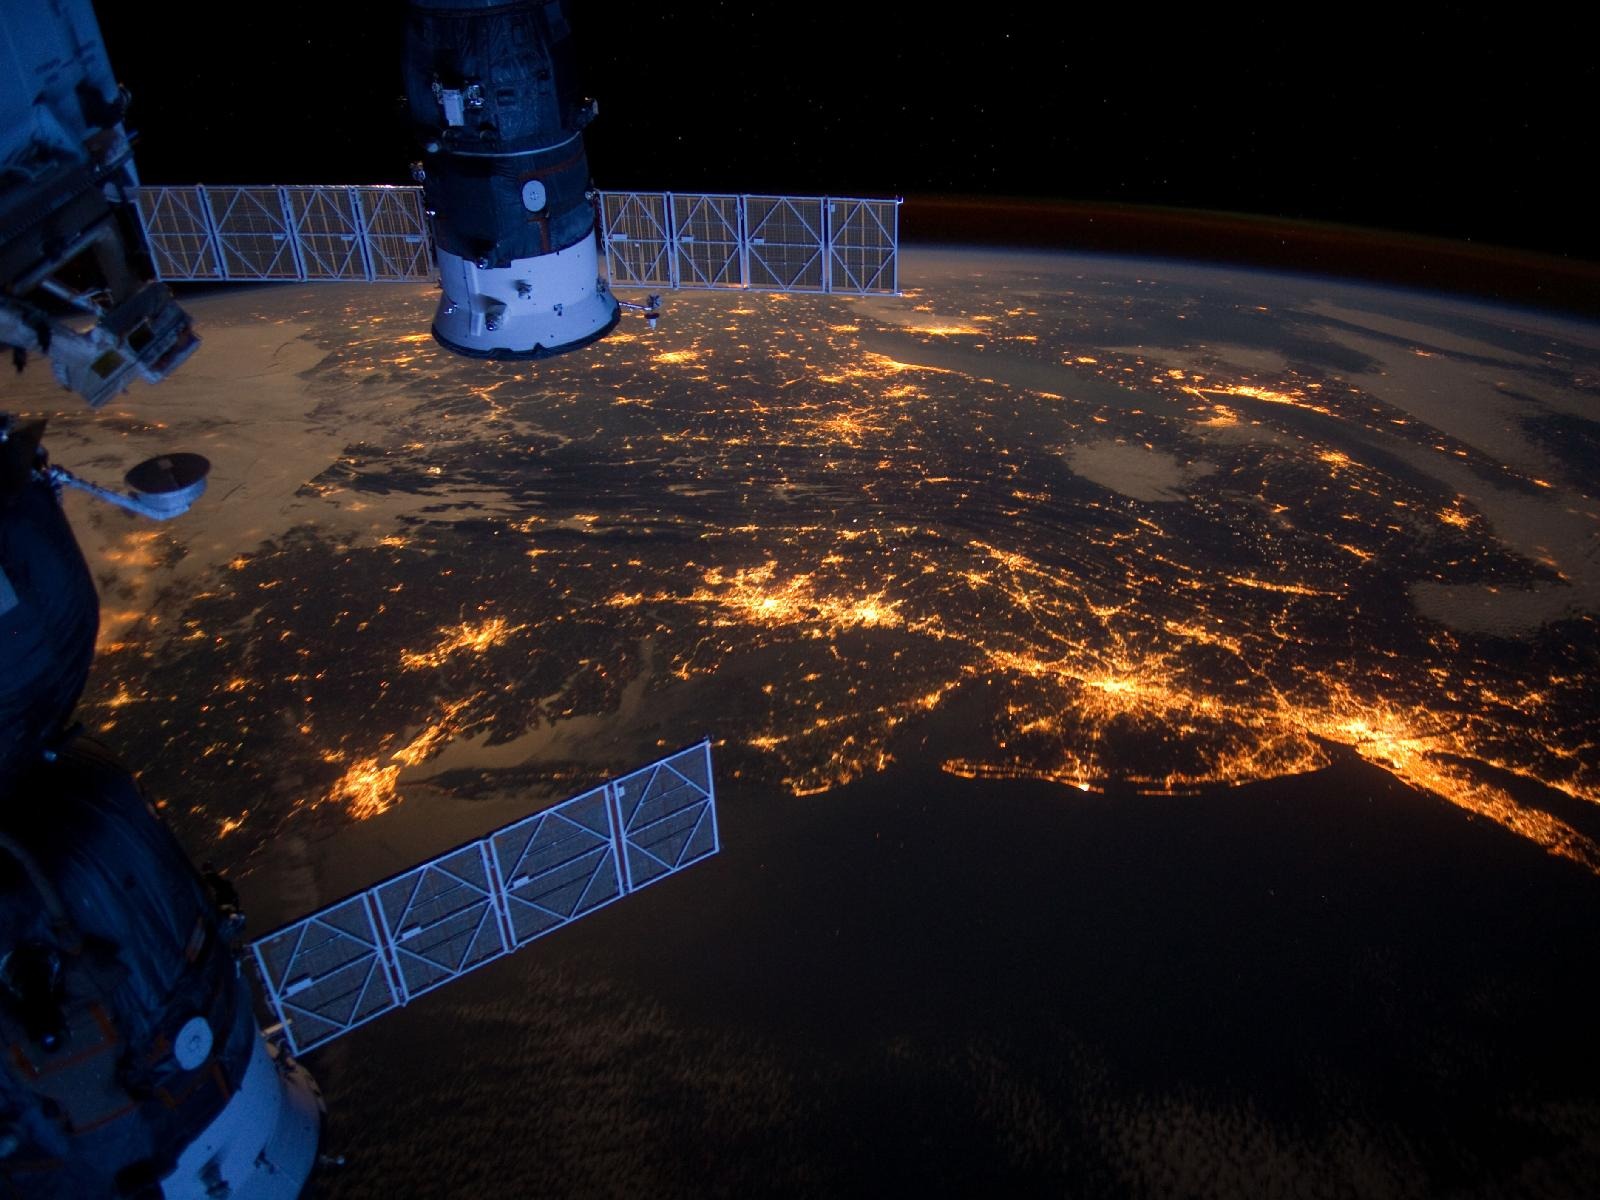
light, night, star, atmosphere, coastline, evening, reflection, vehicle, space, darkness, lighting, satellite, outer space, united states, theatre, lights, astronomy, earth, stars, planet, beautiful, image, screenshot, spacecraft, atlantic coast, imagery, astronomical object, atmosphere of earth